History of Mexican Americans

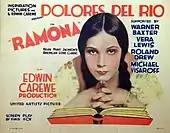
Lobby card for the U.S. drama film "Ramona" (1928)

For U.S.-born Mexican-Americans, the first decade of the 20th century was defined largely by legalistic discrimination, including the creation of segregated schools for Mexican American children (where they were severely underserved and mistreated), mysterious and unexplained "jail suicides", and a significant number of lynchings. Some Mexican Americans, however, took a stand against these violent conditions. In 1903 near Oxnard, California, a group of Mexican American beet farmworkers teamed up with their Japanese-American coworkers to demand better wages and working conditions. The Oxnard strike of 1903 is one of the first recorded instances of an organized strike by Mexican Americans in United States history. The Mexican and Japanese American strikers raised the ire of the surrounding white American community. While picketing, one laborer, Luis Vasquez, was shot and killed, and four others were wounded. While the strikers were able to leverage the press from the shooting into securing some of their demands, the success of the strike proved short-lived after Samuel Gompers and the American Federation of Labor refused to grant the strikers an official union charter due to the racial makeup of their group. Incidents of racial conflict also flared up in areas such as Clifton, Arizona, where, in 1904, mobs of Anglo men raided the homes of Mexican American families to kidnap their children, so as to save the children from the "suffering" of being raised in Mexican homes. In 1906, the Supreme Court refused to hear what became known as the "Arizona Orphan Abduction" case, thereby tacitly allowing the children to be legally adopted and raised by their kidnappers.